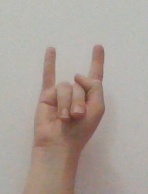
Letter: la